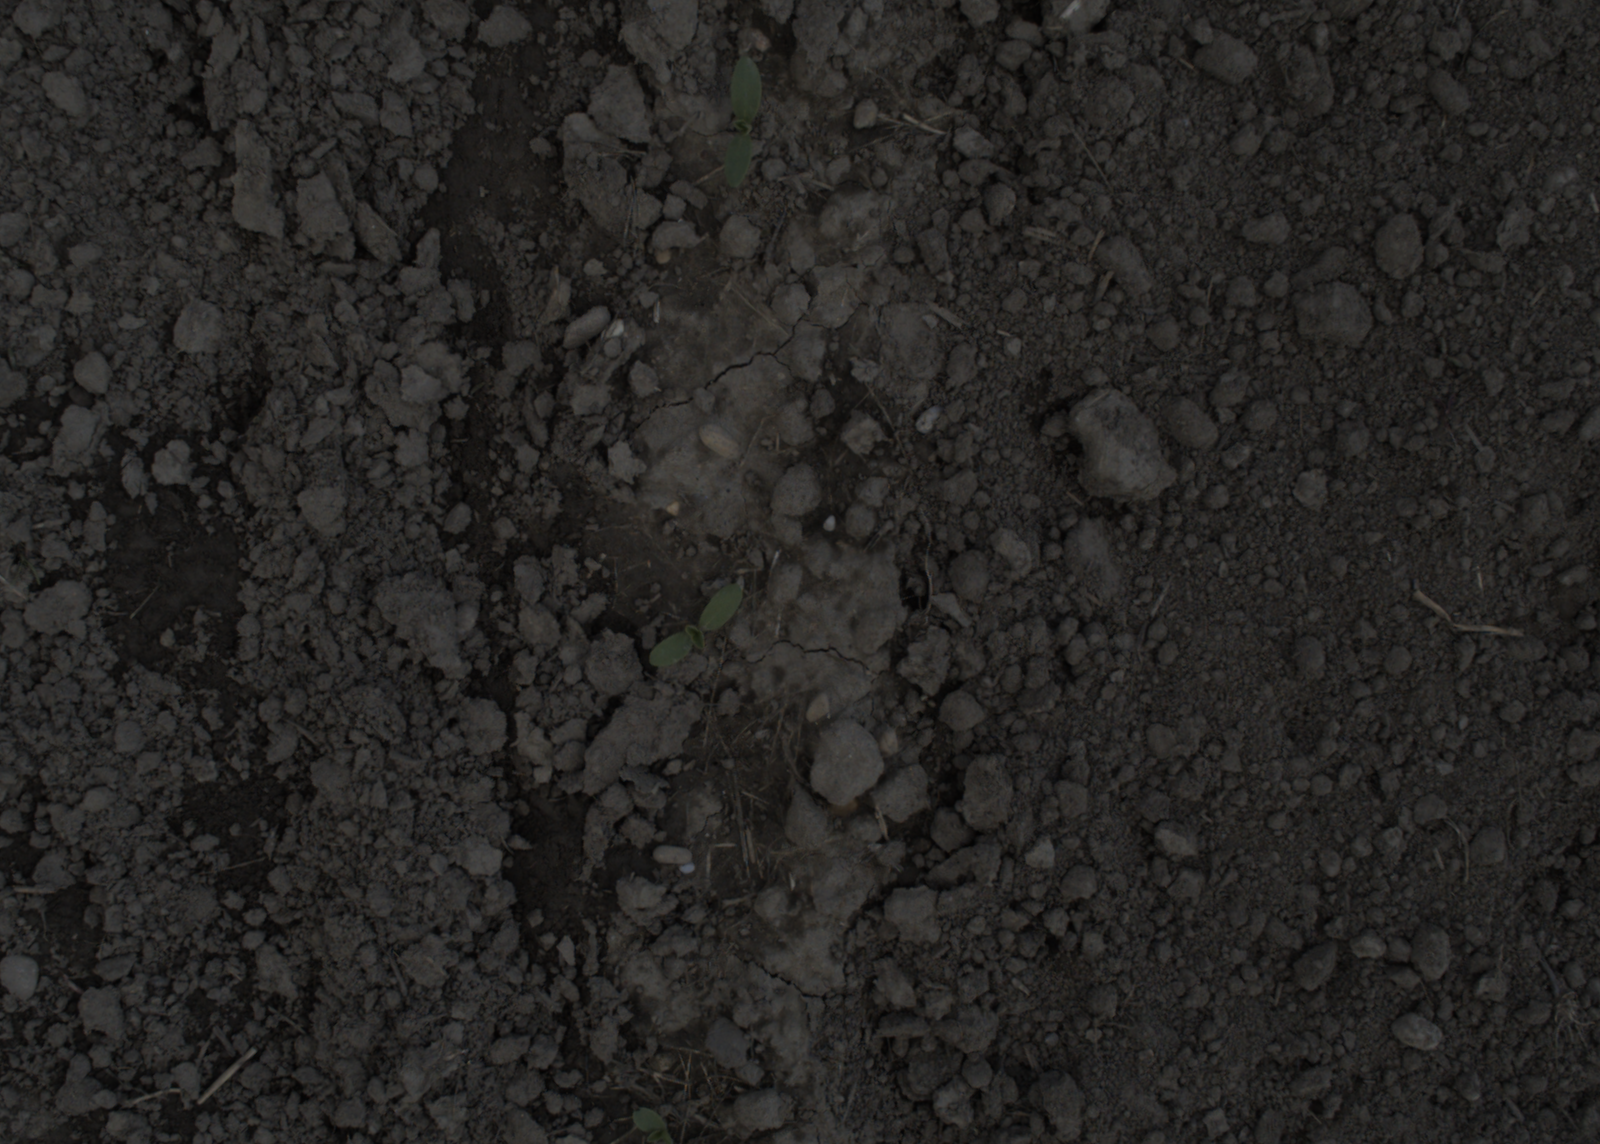
Capture date: 28.05.2021 10:32:12
Weather: mixed
Wind: medium
Seeding date: 27.04.2021
Plant canopy height (mm): 1018